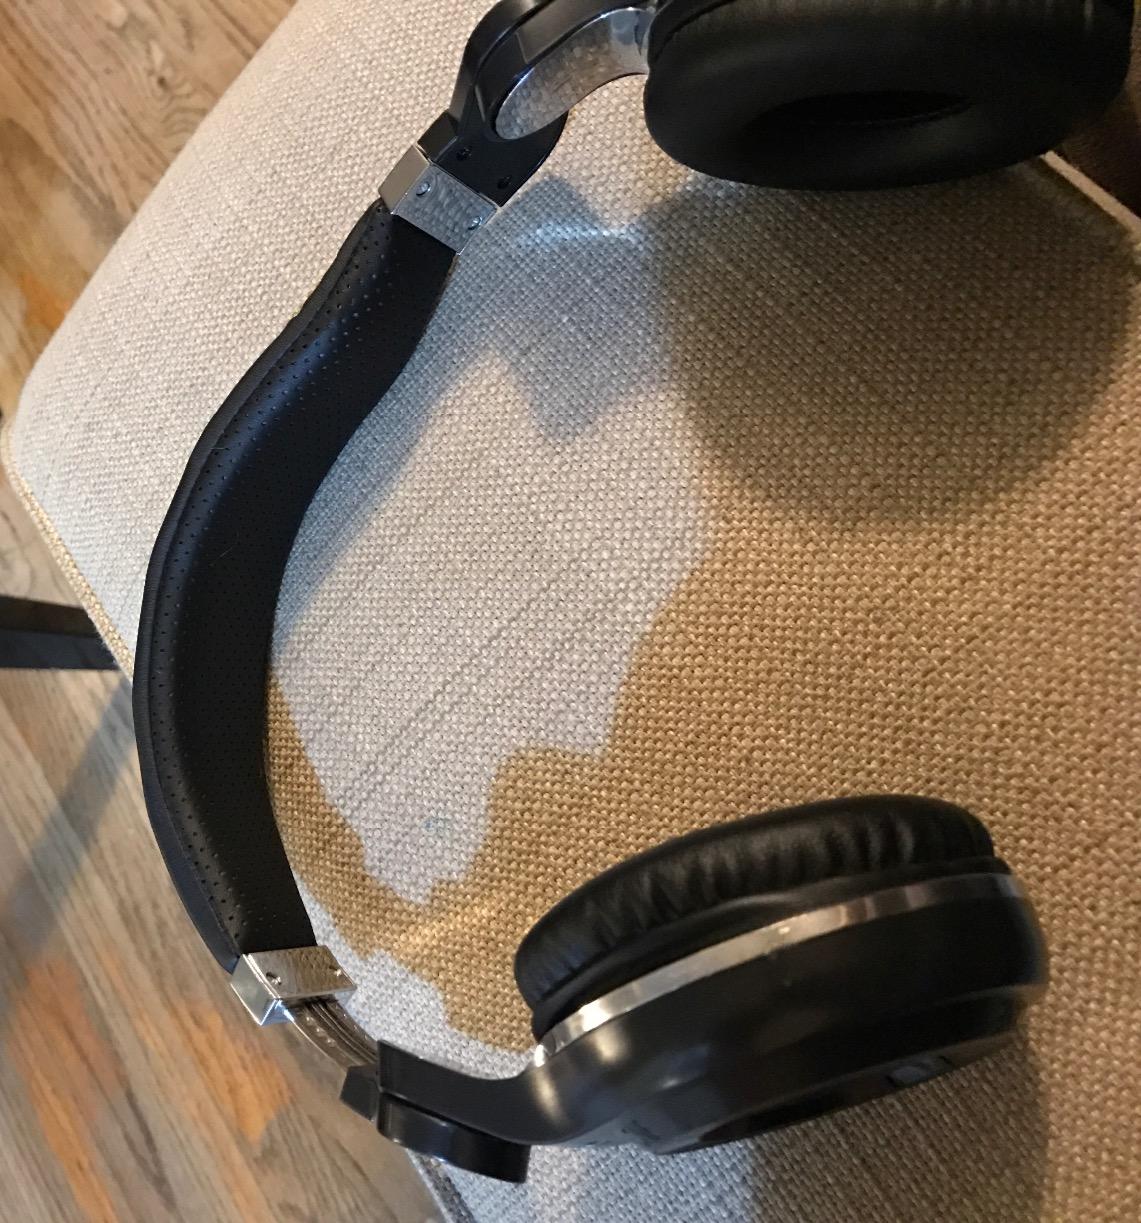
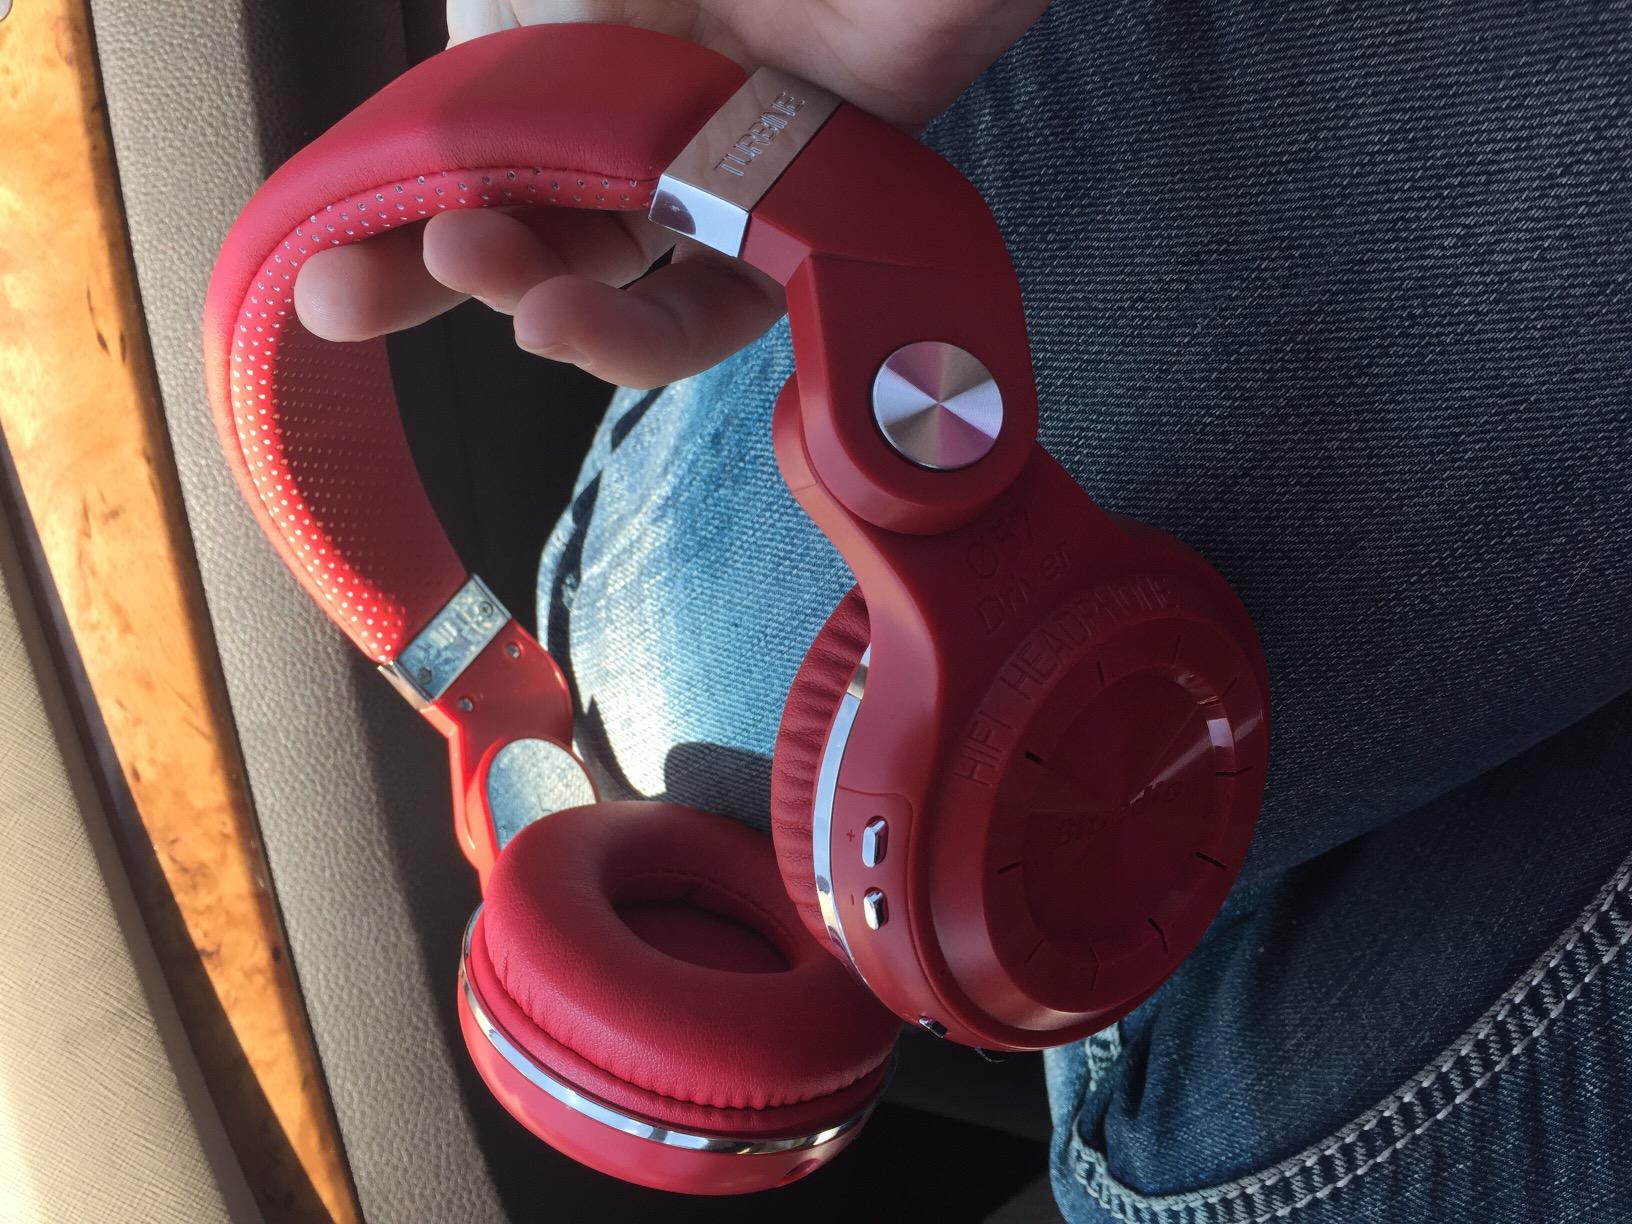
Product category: headphones
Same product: no